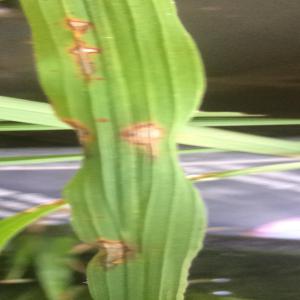
Disease: Blast